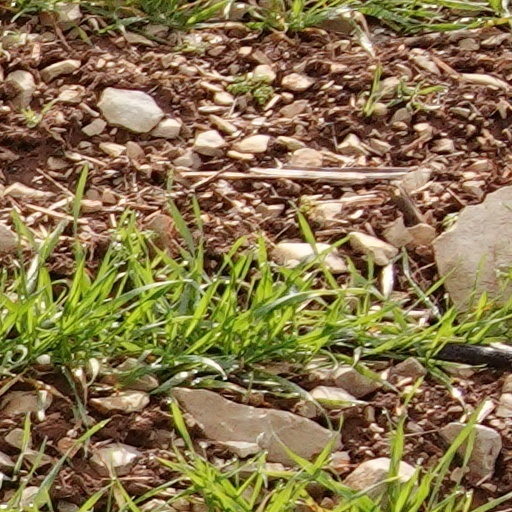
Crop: wheat